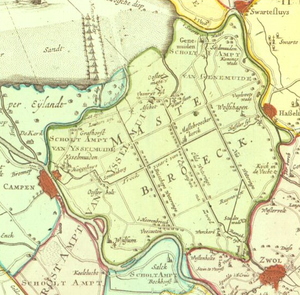
Mastenbroek est un village et un polder du Moyen Âge entre l'IJssel et le Zwarte Water entre les trois villes de Hasselt, Kampen et Zwolle dans la province néerlandaise de Overijssel. Le village appartient à la commune de Zwartewaterland. Le polder se situe entre la digue de l'IJssel au sud, la digue de la mer de Kampen et les digues du Zwarte Water et du Canal de Zwolle à l'IJssel. À hauteur d'IJsselmuiden il y a une dune d'origine fluviale.